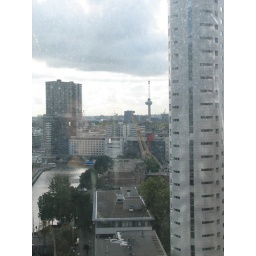
The Scheepmakers tower is the white building on the right, and the Euromast is in the distance.